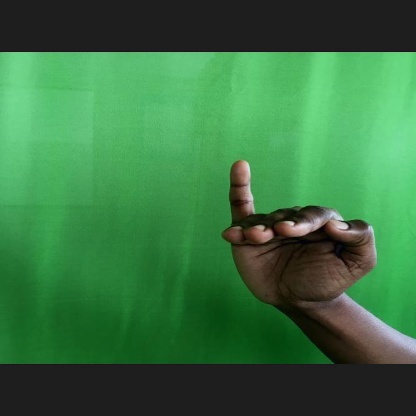
Mudra: Hamsapaksha